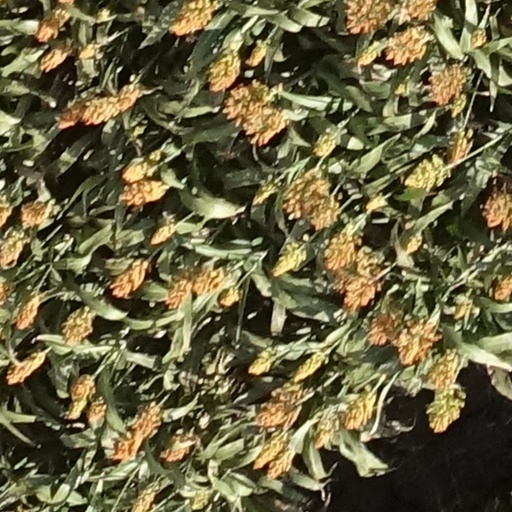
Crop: sorghum